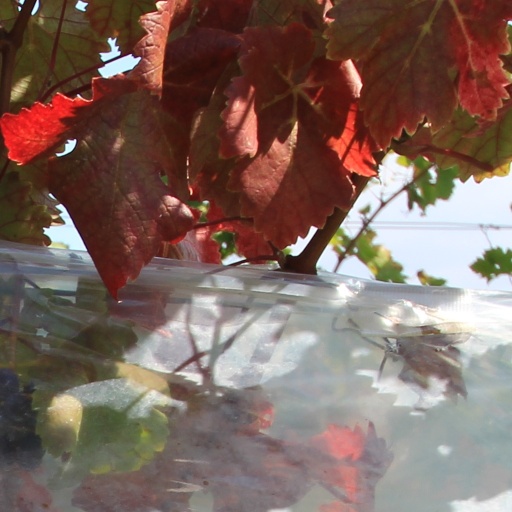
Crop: grape